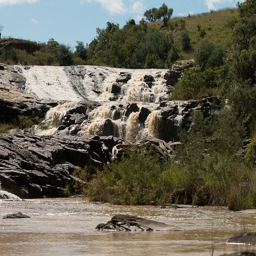
waterfalls on a day out